Thai nationalism

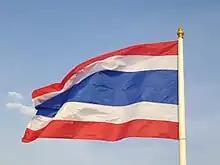
The flag of Thailand is commonly invoked as a nationalist symbol.

Thai nationalism is a political ideology involving the application of nationalism to the political discourse of Thailand. It was first popularized by King Vajiravudh (Rama VI, 1910–1925), and was subsequently adopted and adapted by various leading political factions throughout the twentieth century.